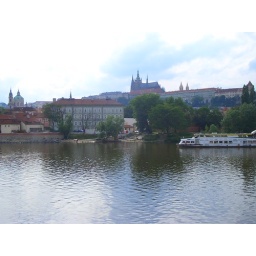
Prague over the river to the castle